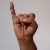
The image shows a hand gesture representing the letter 'I' in Indian Sign Language.